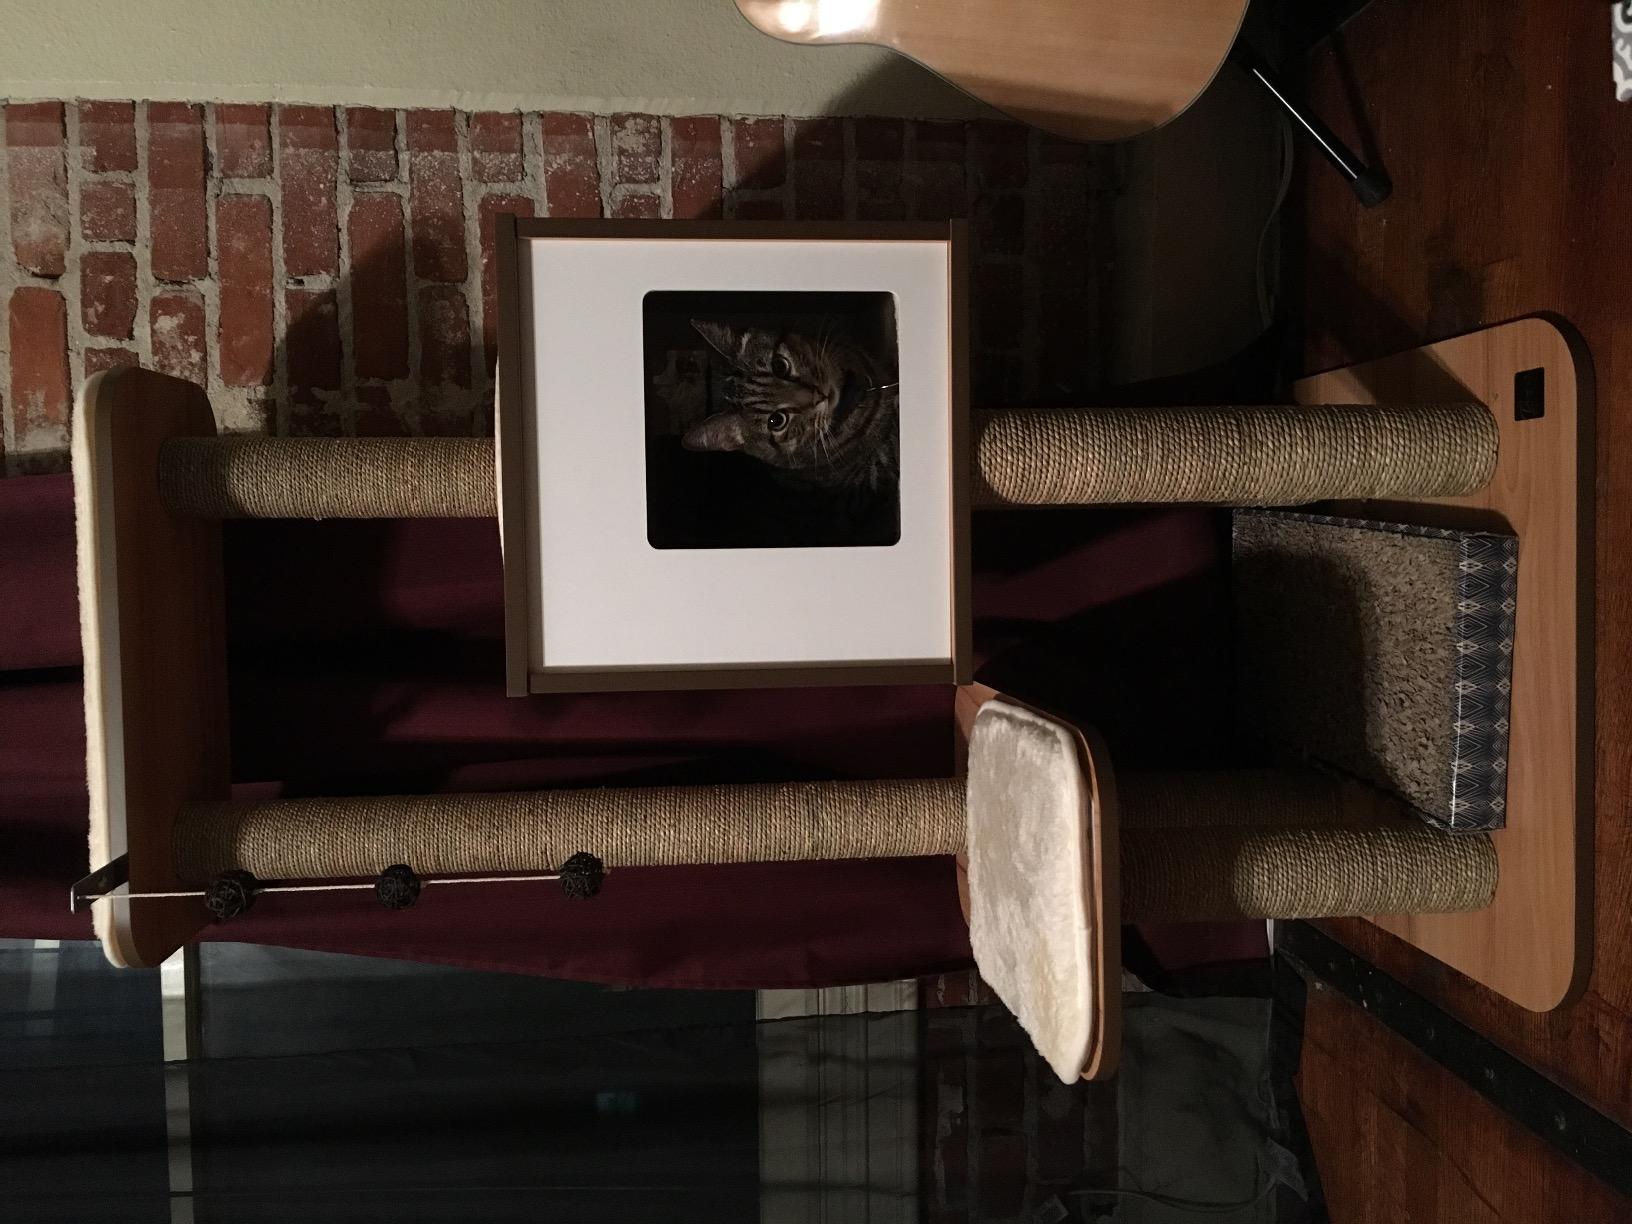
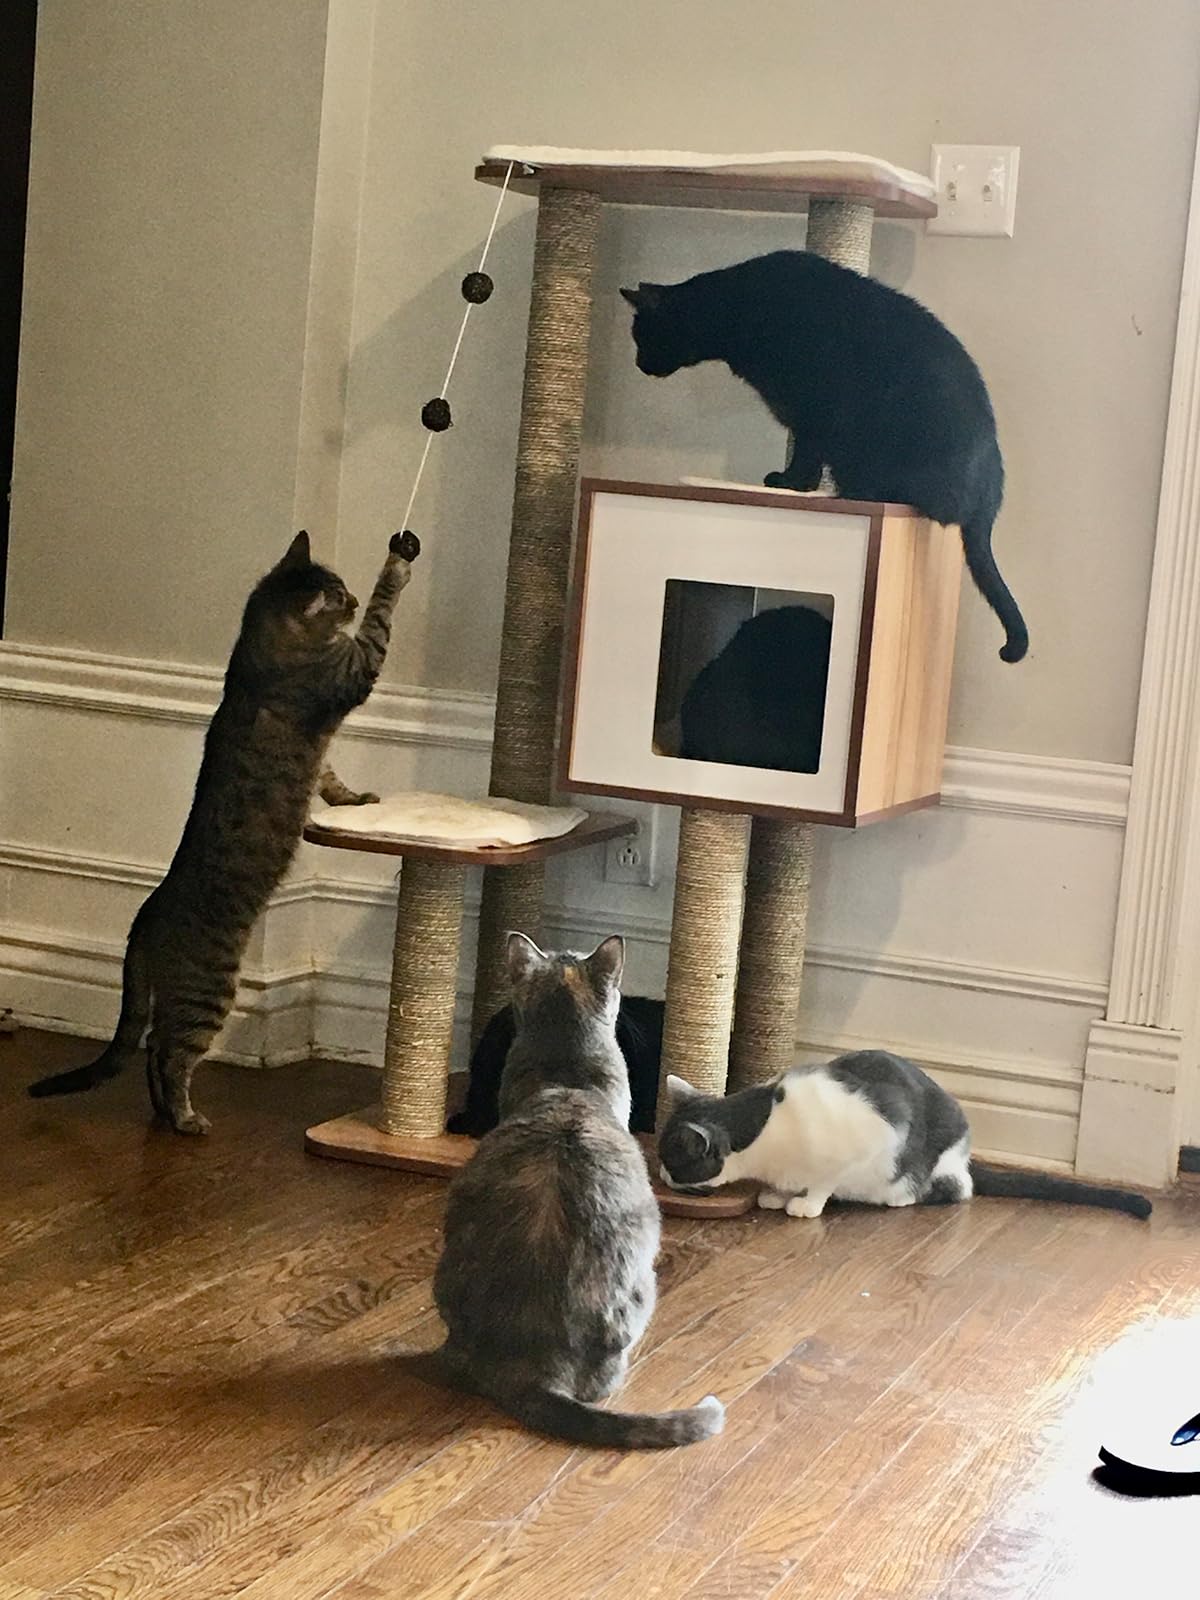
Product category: items_cat tree
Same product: yes